FEC Strauss Trunnion Bascule Bridge

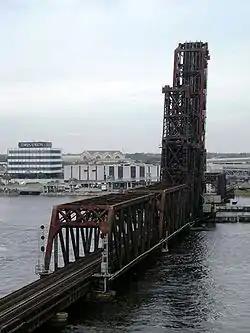
Florida East Coast Railway bascule bridge in Jacksonville, Florida

The FEC Strauss Trunnion Bascule Bridge is a double track railroad bridge spanning the St. Johns River in Jacksonville, Florida.